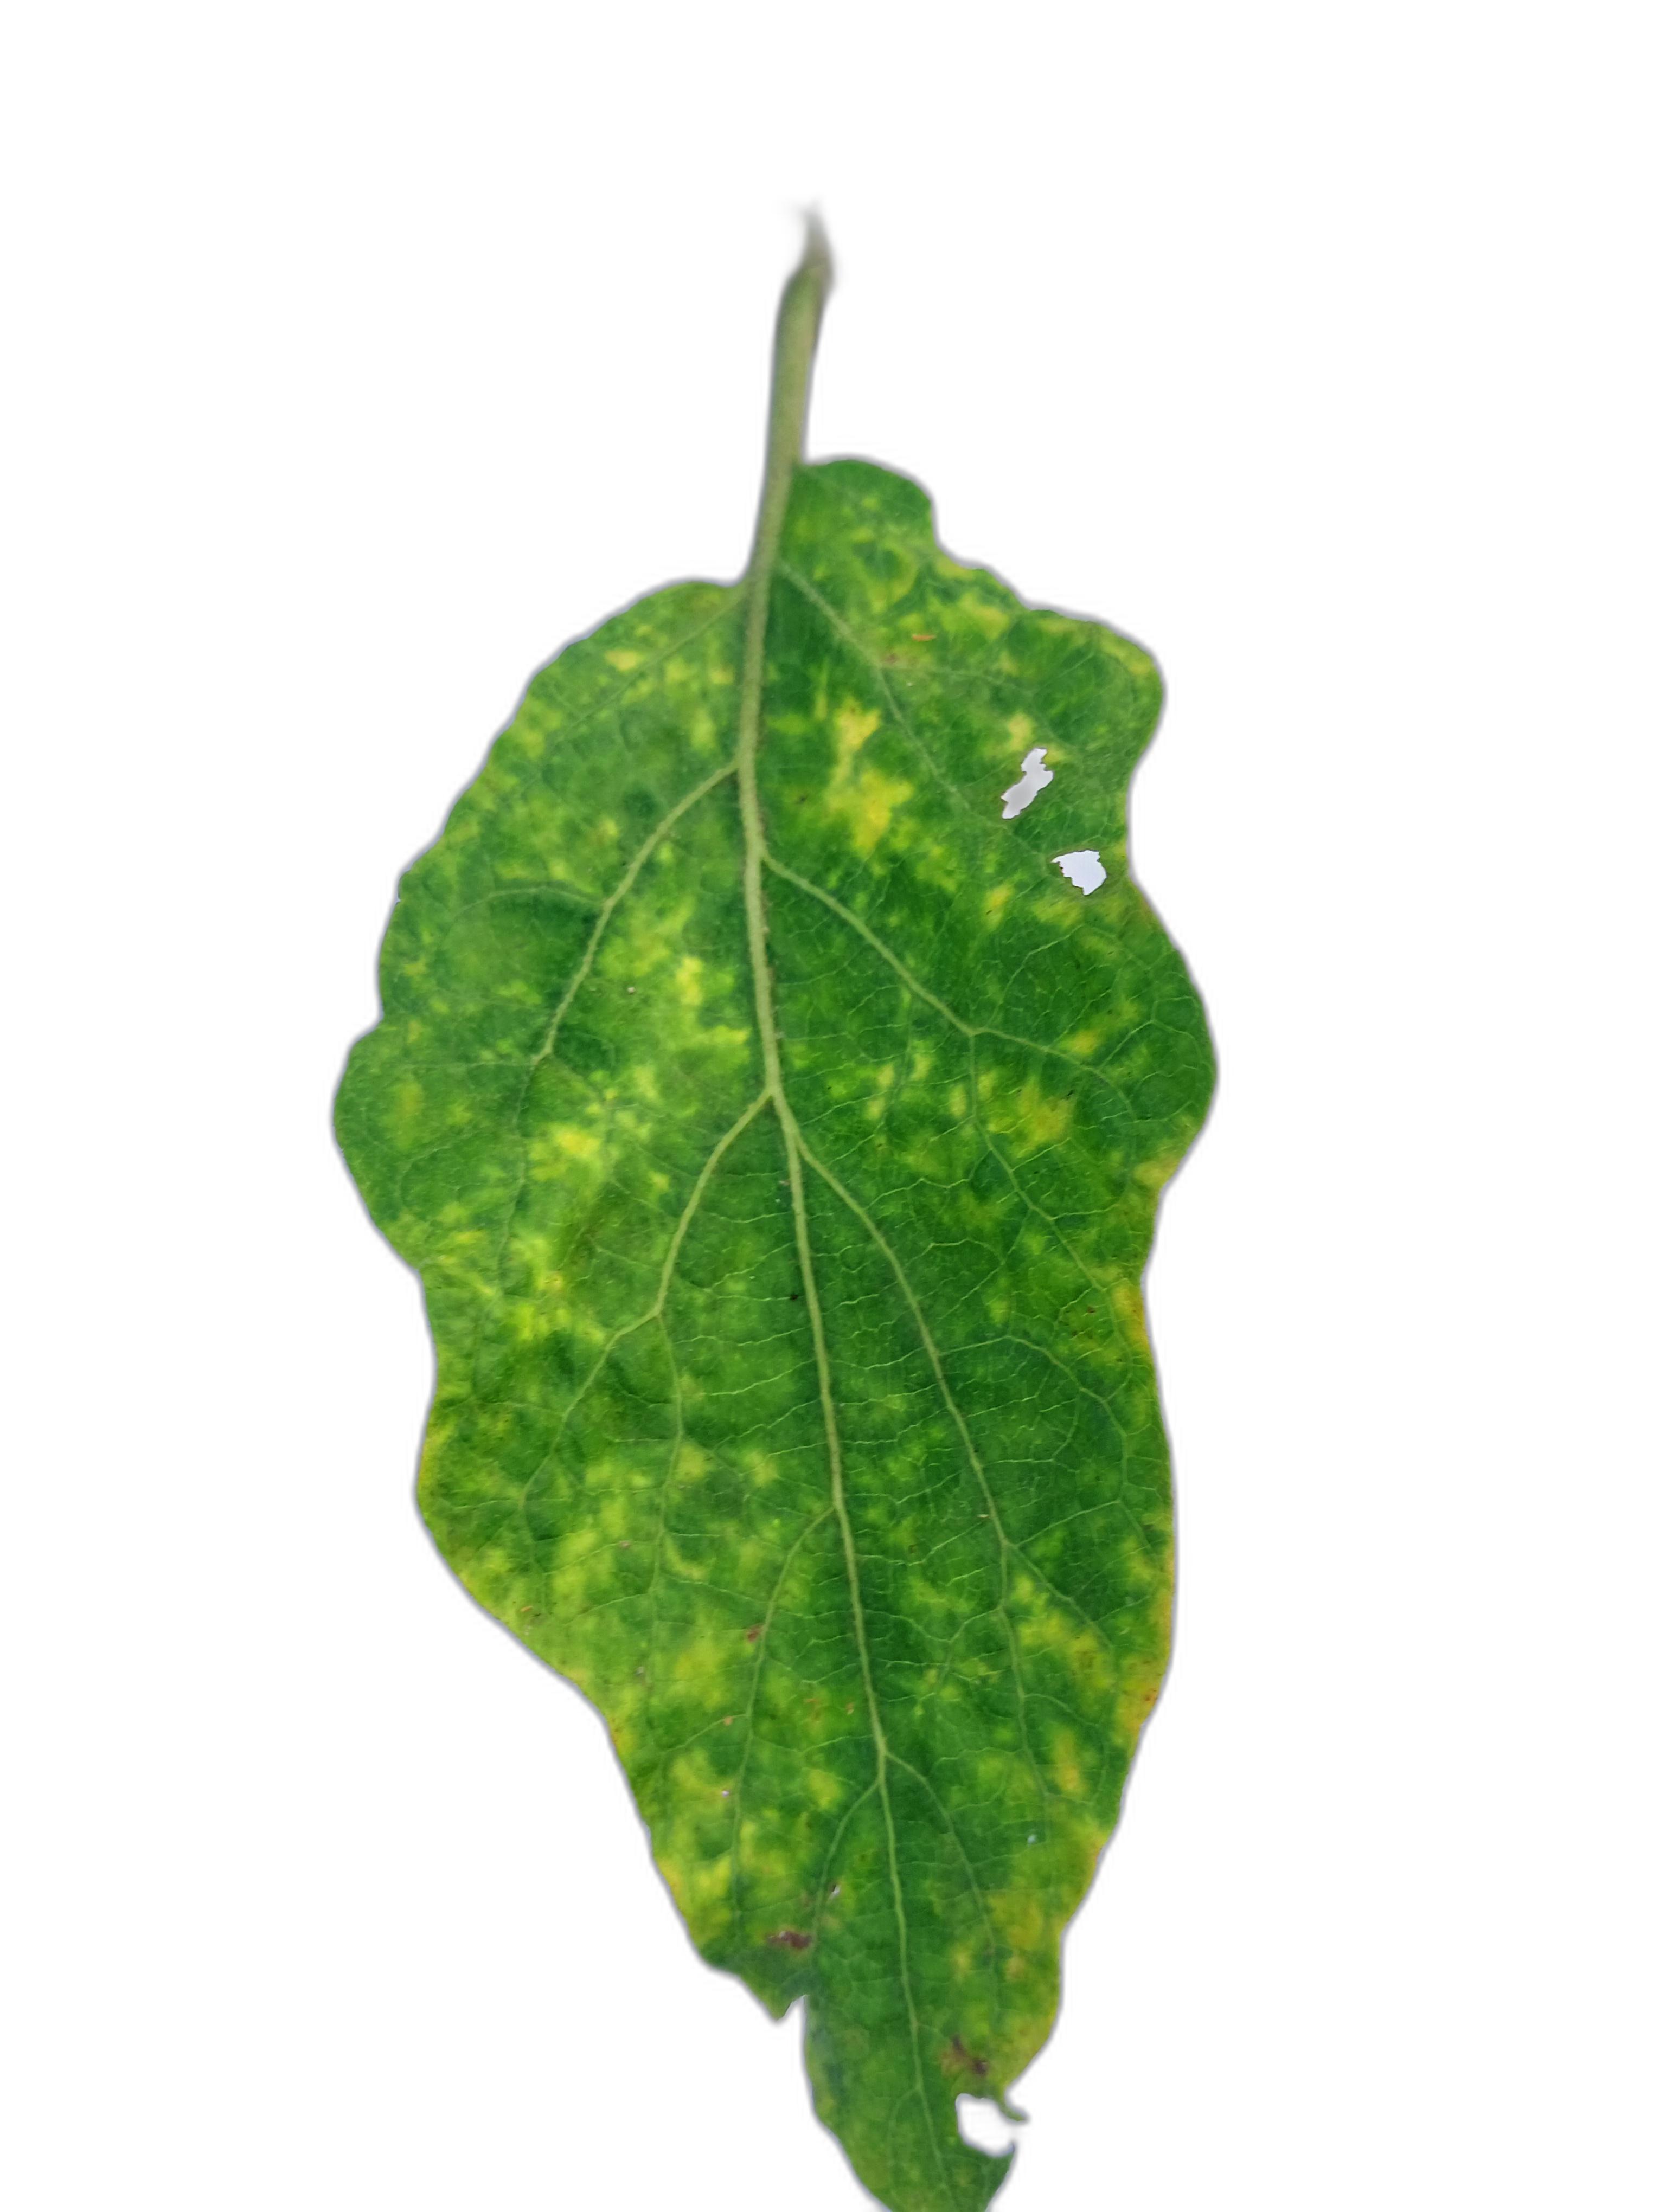
Label: Mosaic Virus Disease